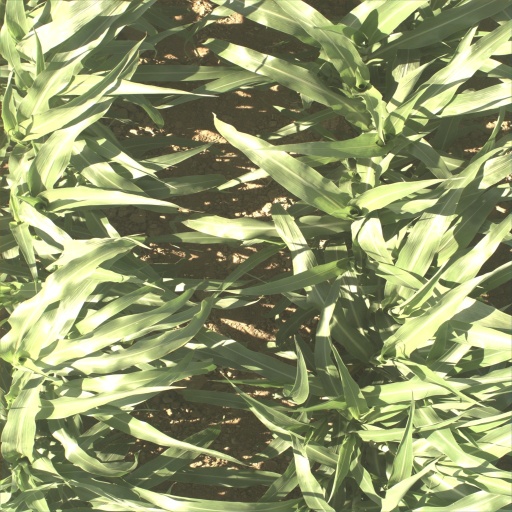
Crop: sorghum